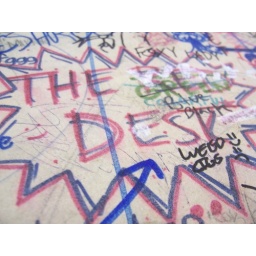
the red desk started by tata :D